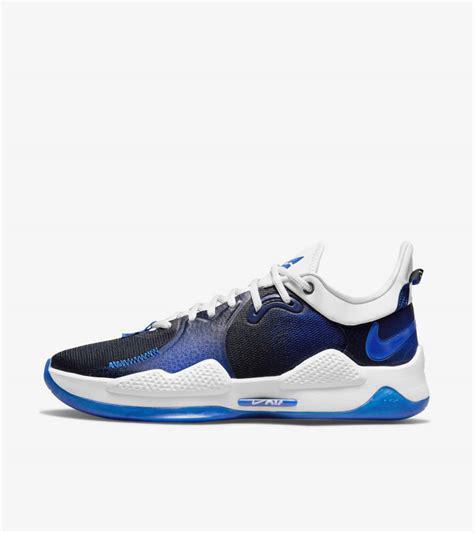
Brand: Nike
Model: Pg 5